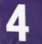
Number: 4